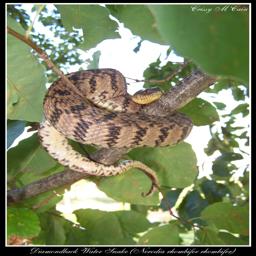
Animal: snakes